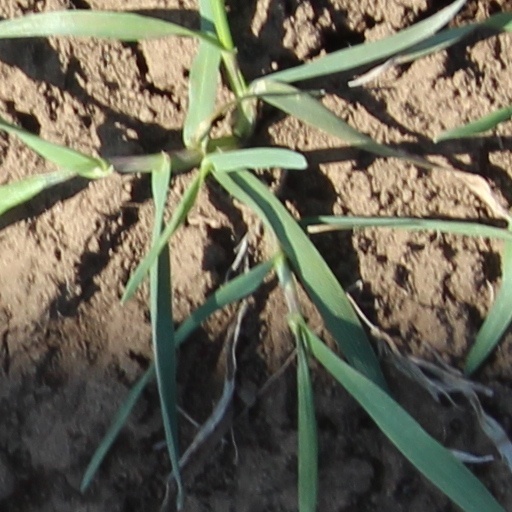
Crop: wheat